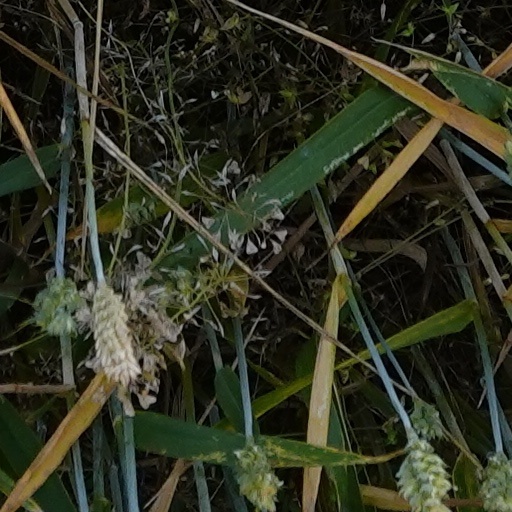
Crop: wheat